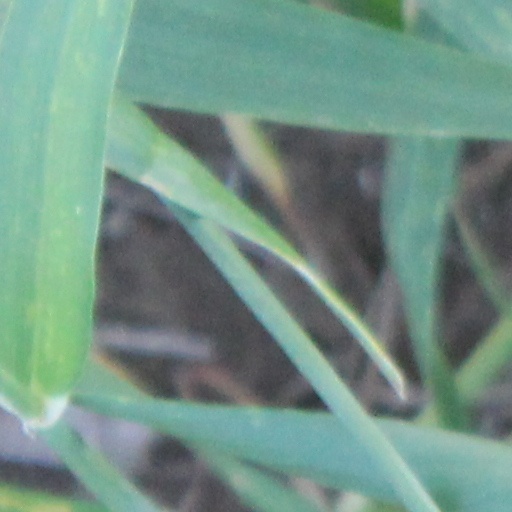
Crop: wheat